Flour

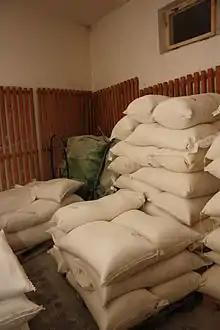
Flour being stored in large cloth sacks

Flour contains a high proportion of starches, which are a subset of complex carbohydrates also known as polysaccharides. The kinds of flour used in cooking include all-purpose flour (known as plain outside North America), self-rising flour, and cake flour (including bleached flour). The higher the protein content the harder and stronger the flour, and the more it will produce crispy or chewy breads. The lower the protein the softer the flour, which is better for cakes, cookies, and pie crusts. Cereal flour consists either of the endosperm, germ, and bran together (whole-grain flour) or of the endosperm alone (refined flour).